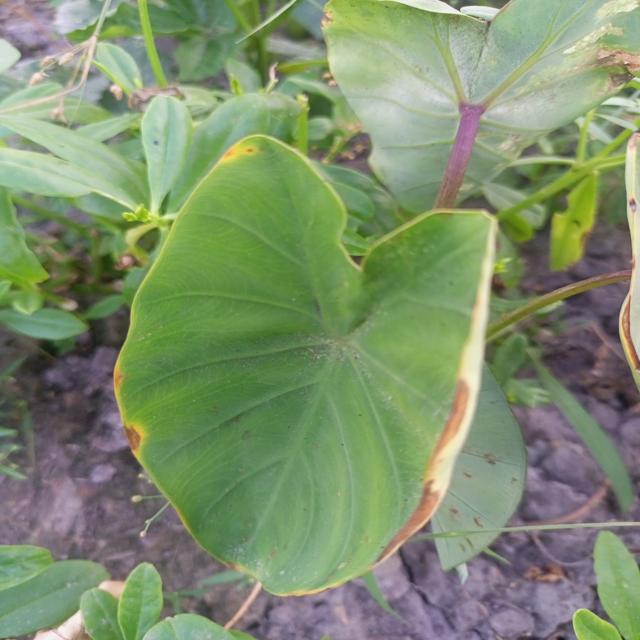
Label: Mid_Blight